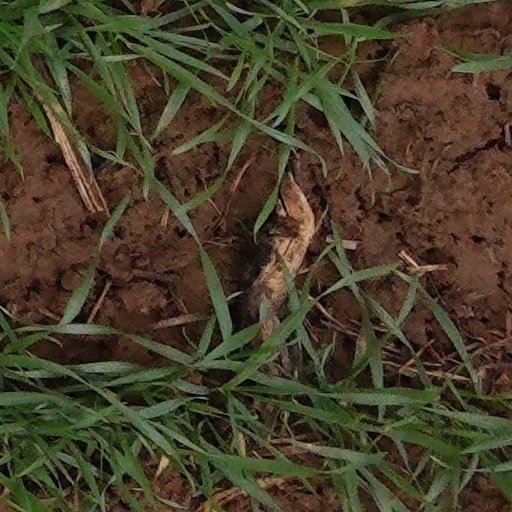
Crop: wheat